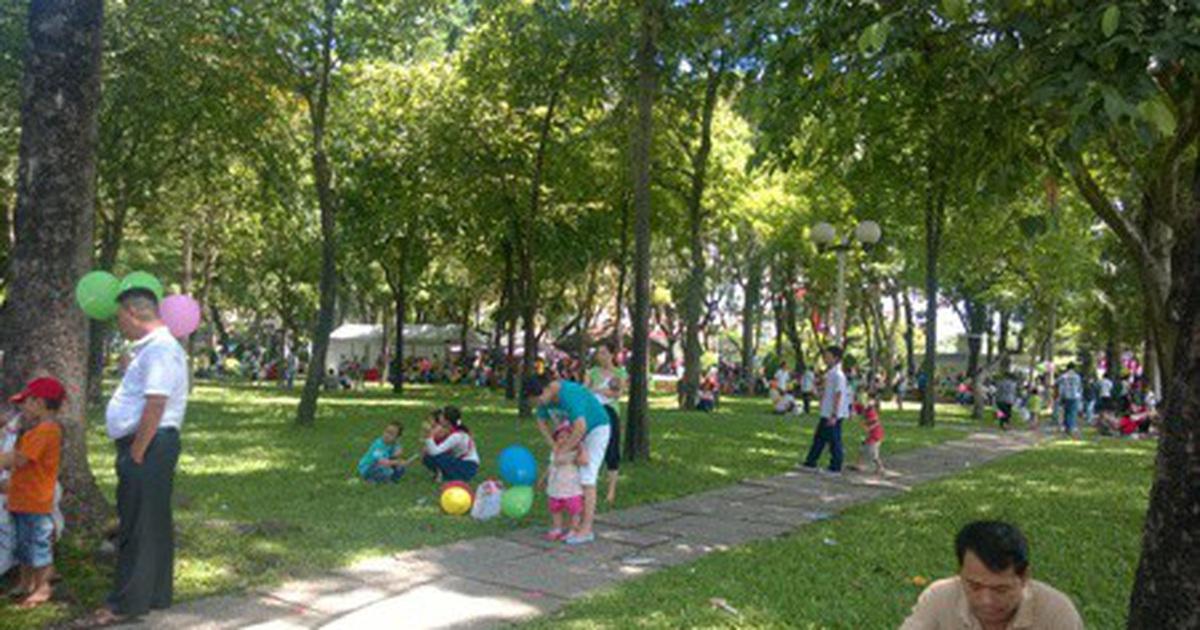
ở trong khu công viên có sự xuất hiện của nhiều cây xanh